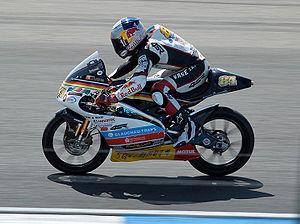
Jakub Kornfeil est un pilote de vitesse moto tchèque.